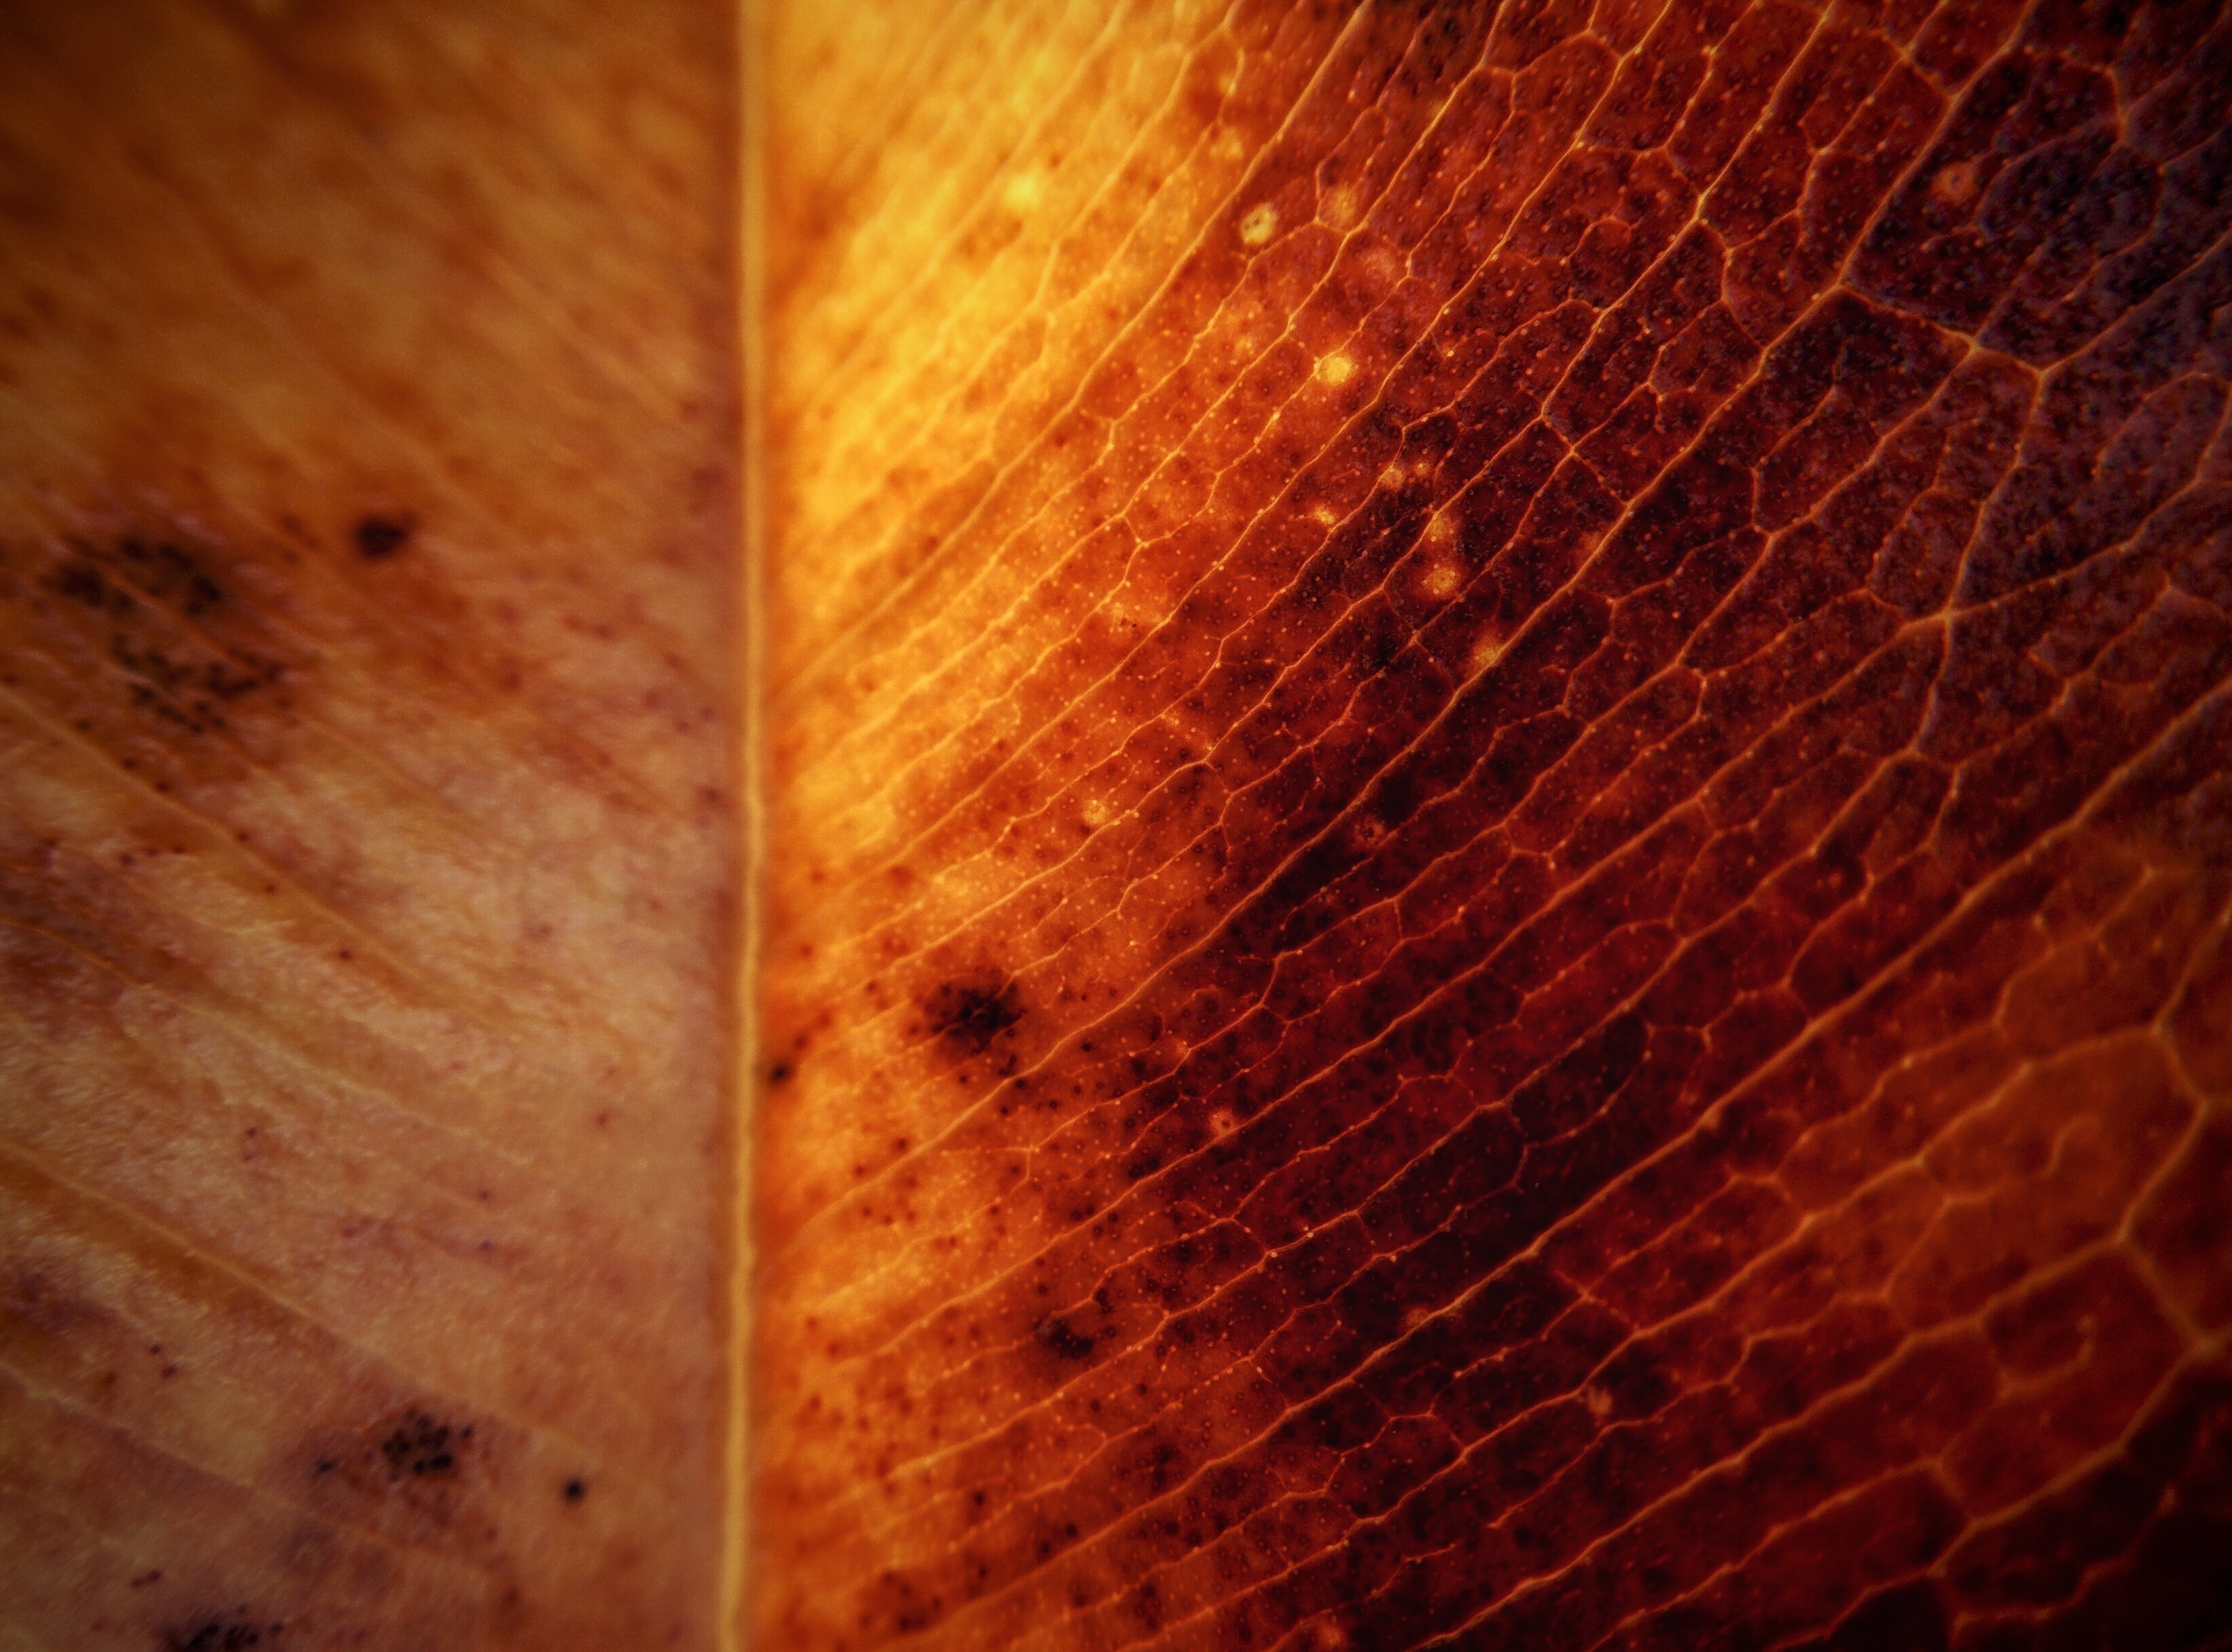
light, wood, sunlight, texture, leaf, color, close up, macro photography